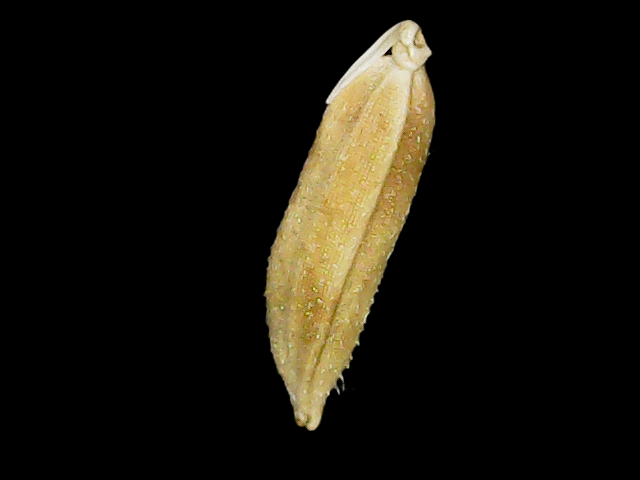
Rice variety: Binadhan07